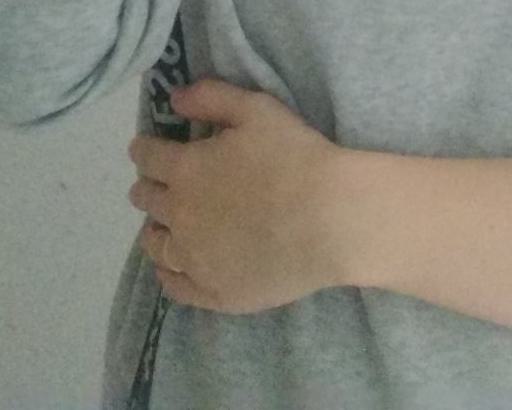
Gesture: no_gesture